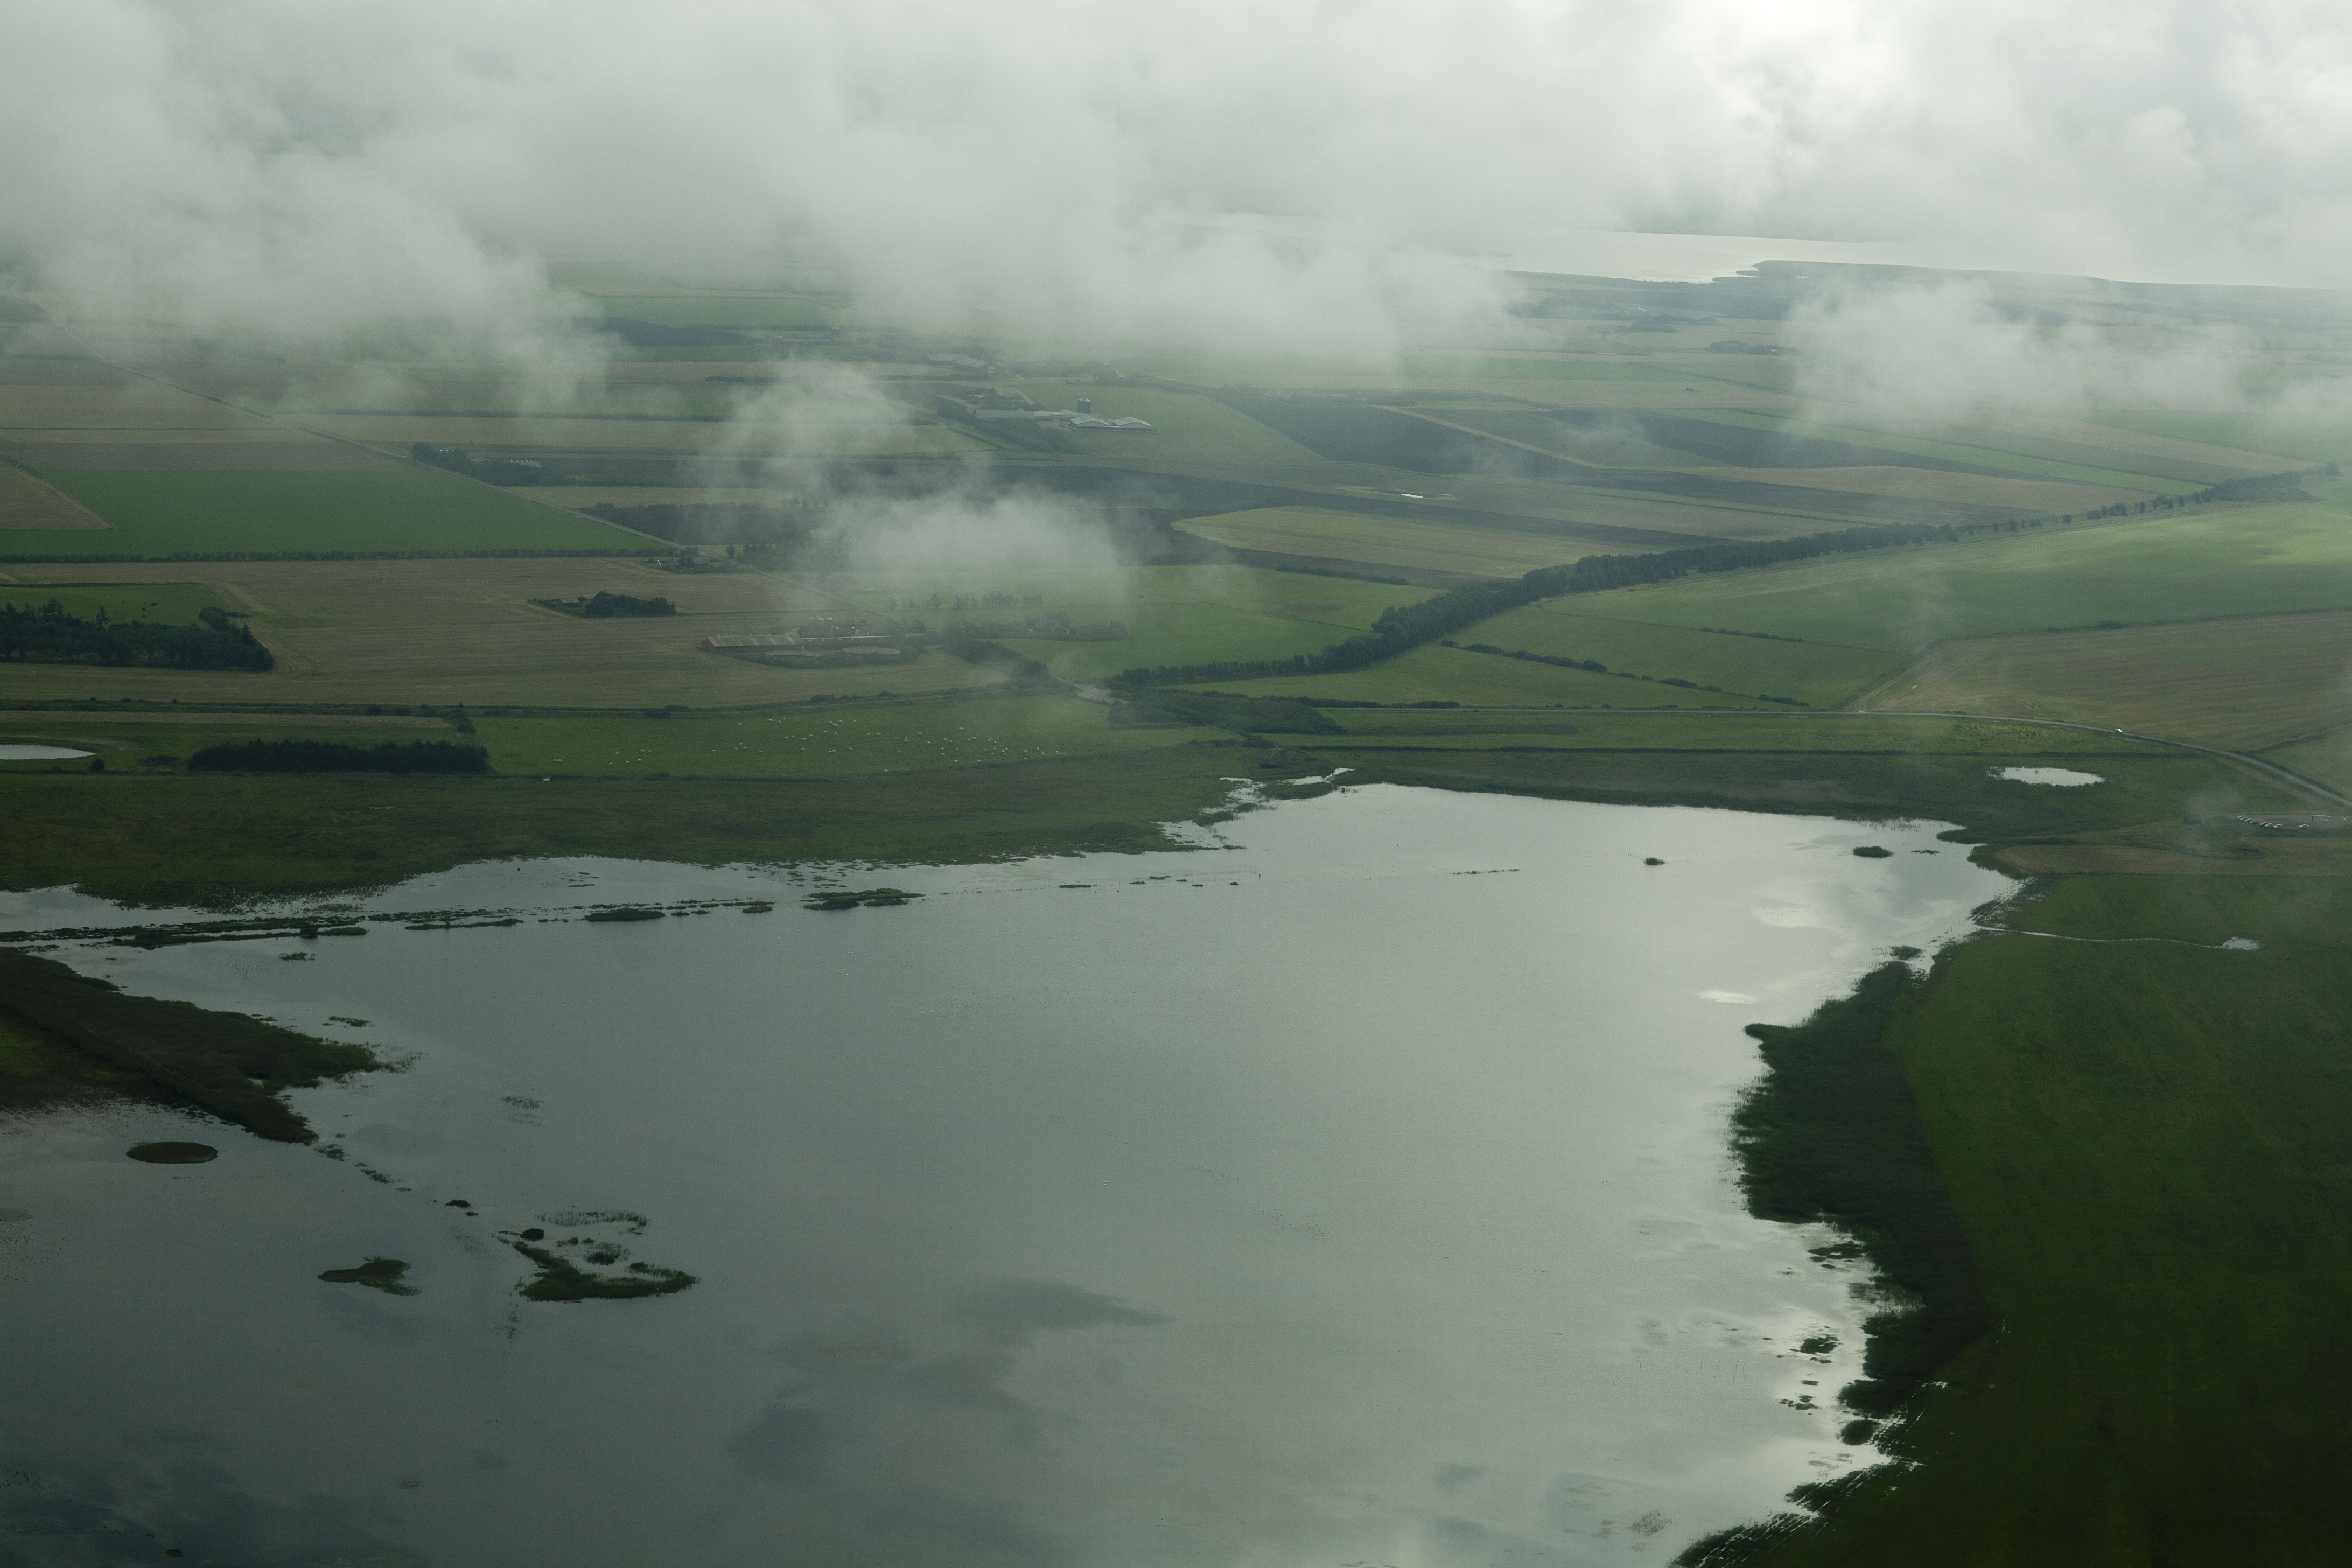
water, mountain, cloud, mist, morning, lake, river, reflection, weather, fjord, reservoir, clouds, wetland, loch, aerial photography, from the air, atmospheric phenomenon, atmosphere of earth